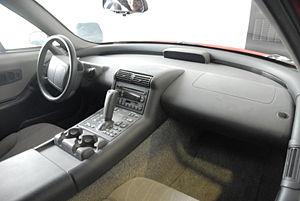
L'EV1 fut la première voiture électrique de série produite par General Motors aux États-Unis et fut le seul véhicule de l'histoire de cette société à porter la marque « General Motors ». Cette voiture de deux places, construite de 1996 à 1999, était uniquement disponible en location longue durée et non à la vente.